Gundala (film)

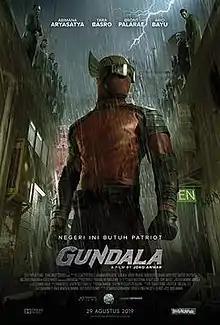
Theatrical release poster

Gundala is a 2019 Indonesian neo-noir superhero film based on the comics character , created by in 1969. The film was co-produced by Screenplay Films and Bumilangit Studios, and distributed by Legacy Pictures. It is the first installment in the Bumilangit Cinematic Universe (BCU). The film is directed and written by Joko Anwar, and stars Abimana Aryasatya, alongside Tara Basro, Bront Palarae, Ario Bayu, Cecep Arif Rahman, Rio Dewanto, and Muzakki Ramdhan. The film depicts the efforts of security guard Sancaka, in the guise of crime-fighting vigilante Gundala, to prevent crime boss Pengkor from poisoning unborn Indonesian children.